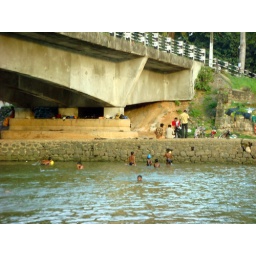
Young boys hold swimming races under the river bridge.